DucKon

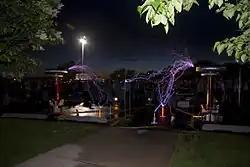
A pair of Zeusaphones in action during DucKon 17 in June 2008

DucKon was an annual science fiction convention held every May or June in the Chicago area between 1992 and 2014. The name is a shortening of DUpage County KONvention.